Herbert Pundik

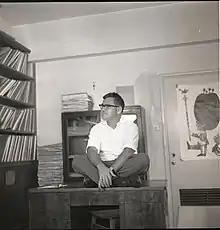
Herbert Pundik (1972)

Herbert Pundik or Nahum Pundak (September 23, 1927 – December 8, 2019) was a Danish-Israeli journalist and author. He worked for the newspaper Information and as a correspondent for Danmarks Radio. Beginning in 1965, he worked for the newspaper Politiken, and from 1970 to 1993 was the paper's executive editor. Under his leadership Politiken went from sloping sales figures to becoming the largest daily newspaper in Denmark.